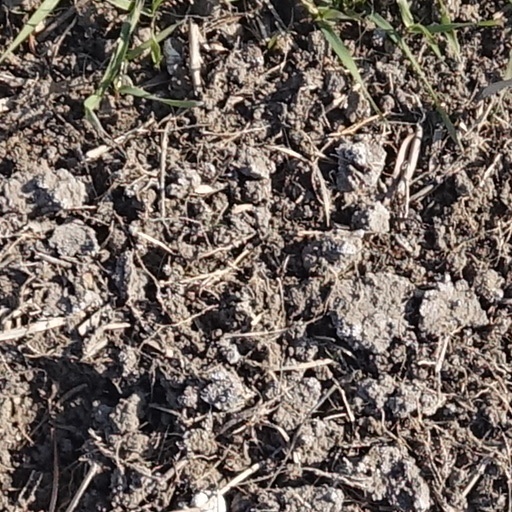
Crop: wheat